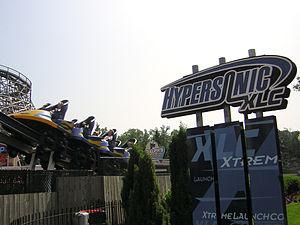
China Dinosaurs Park